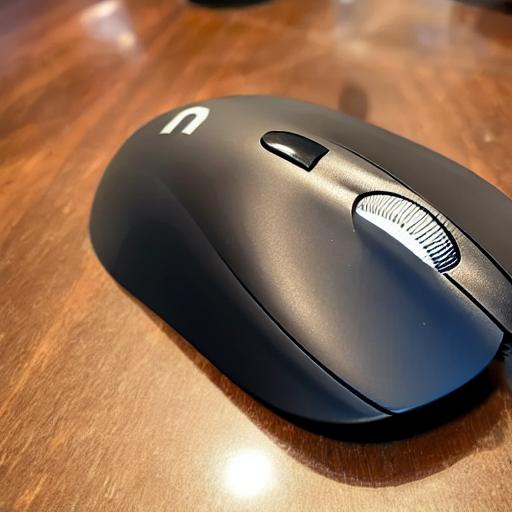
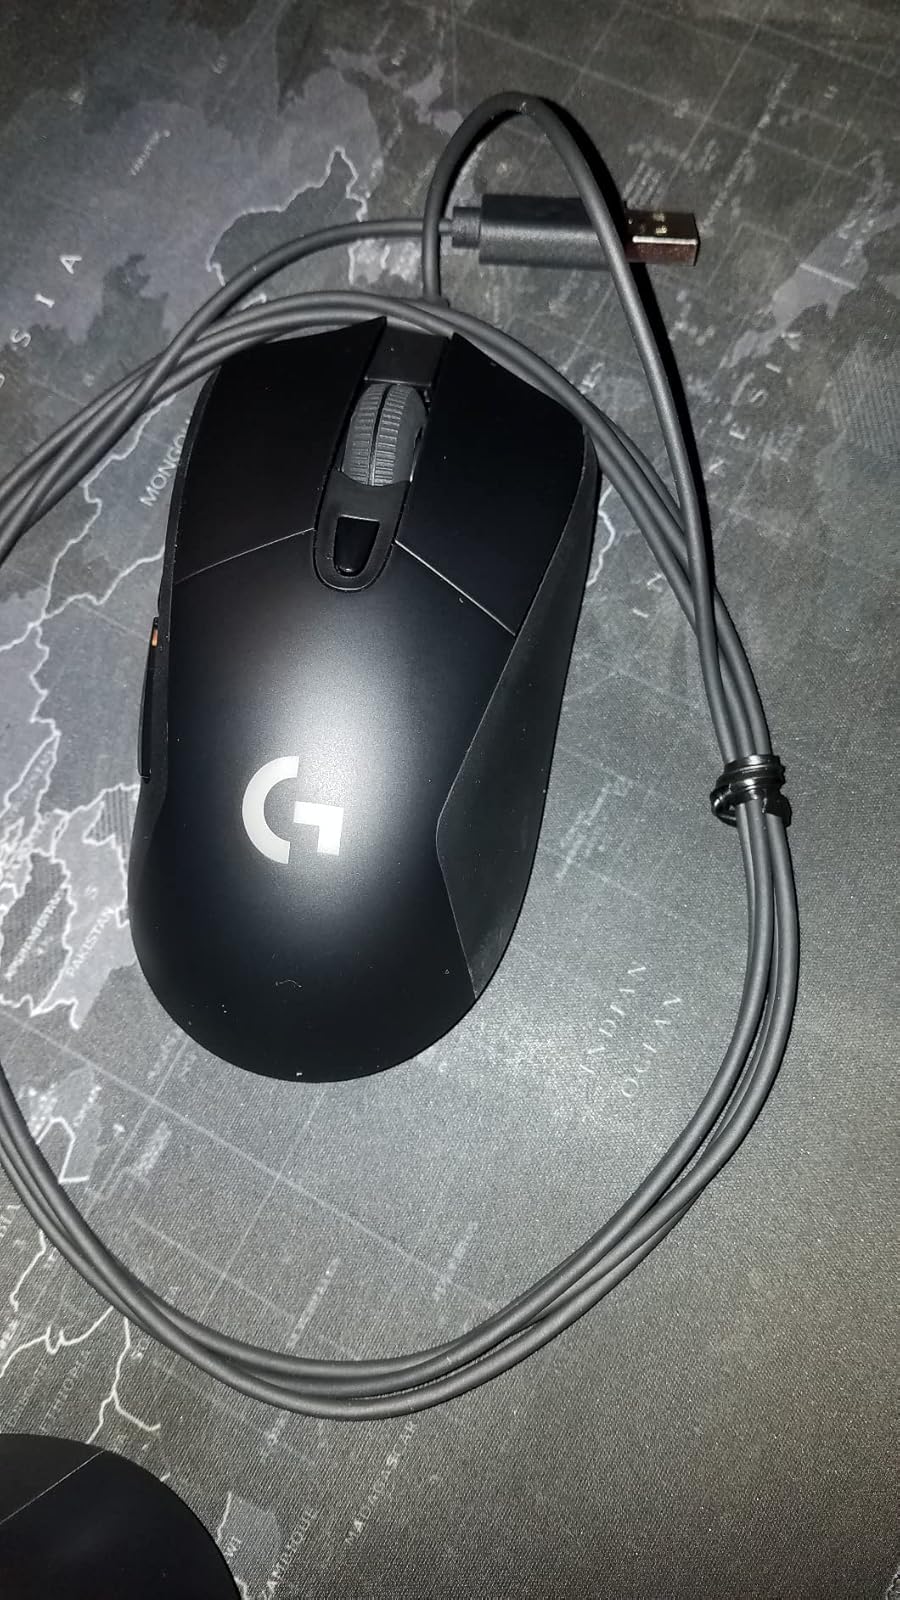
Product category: mouse
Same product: no